Kültür, Konak

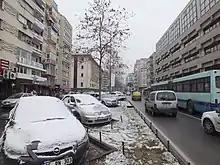
Cumhuriyet Boulevard

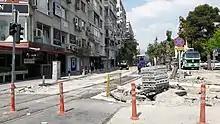
Construction of the Konak tram line in April 2017.

Kültür has three major boulevards running through the neighborhood that are part of two throughways. Cumhuriyet Boulevard enters the neighborhood at Cumhuriyet Square and runs through the western part of Kültür, adjacent to Kordon. At the intersection with Dr. Mustafa Enver Bey Avenue, the Talatpaşa Boulevard diverges northeast, along with most through-traffic. Talapaşa Boulevard consists of the northern border of the neighborhood, until it merges with Şair Eşref Boulevard, just south of Alsancak railway station. Şair Eşref Boulevard is the third main road in the neighborhood, running along Kültür's eastern border. The boulevard enters Kültür at Montreux Square and continues north until the intersection with Talatpaşa Boulevard.